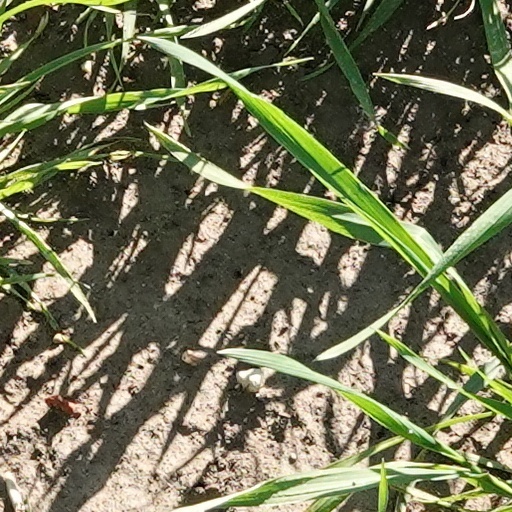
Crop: wheat